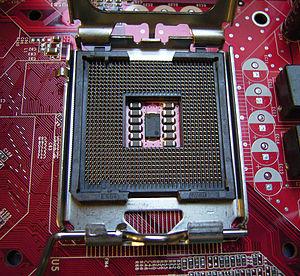
La matrice de pastilles est un type de boîtier de circuit intégré, destiné à être monté sur un connecteur. Ce boîtier est notamment utilisé sur certains processeurs de PC.